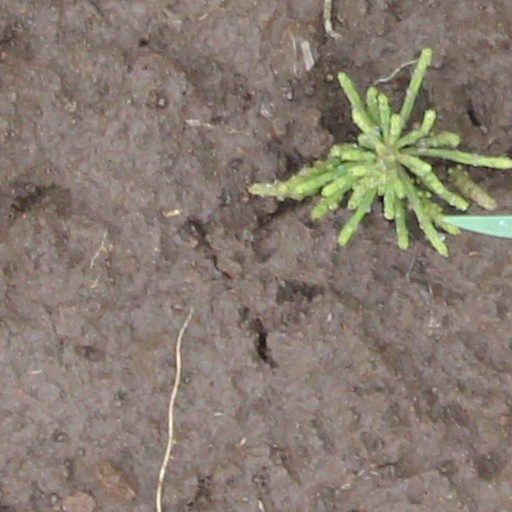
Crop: wheat